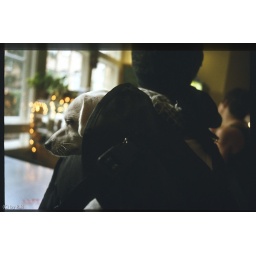
a dog in the bag